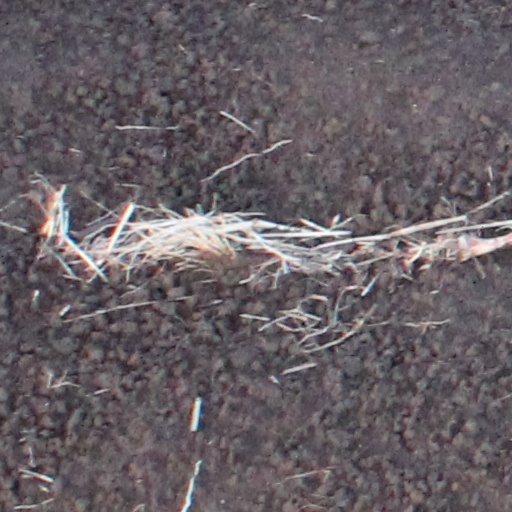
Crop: wheat